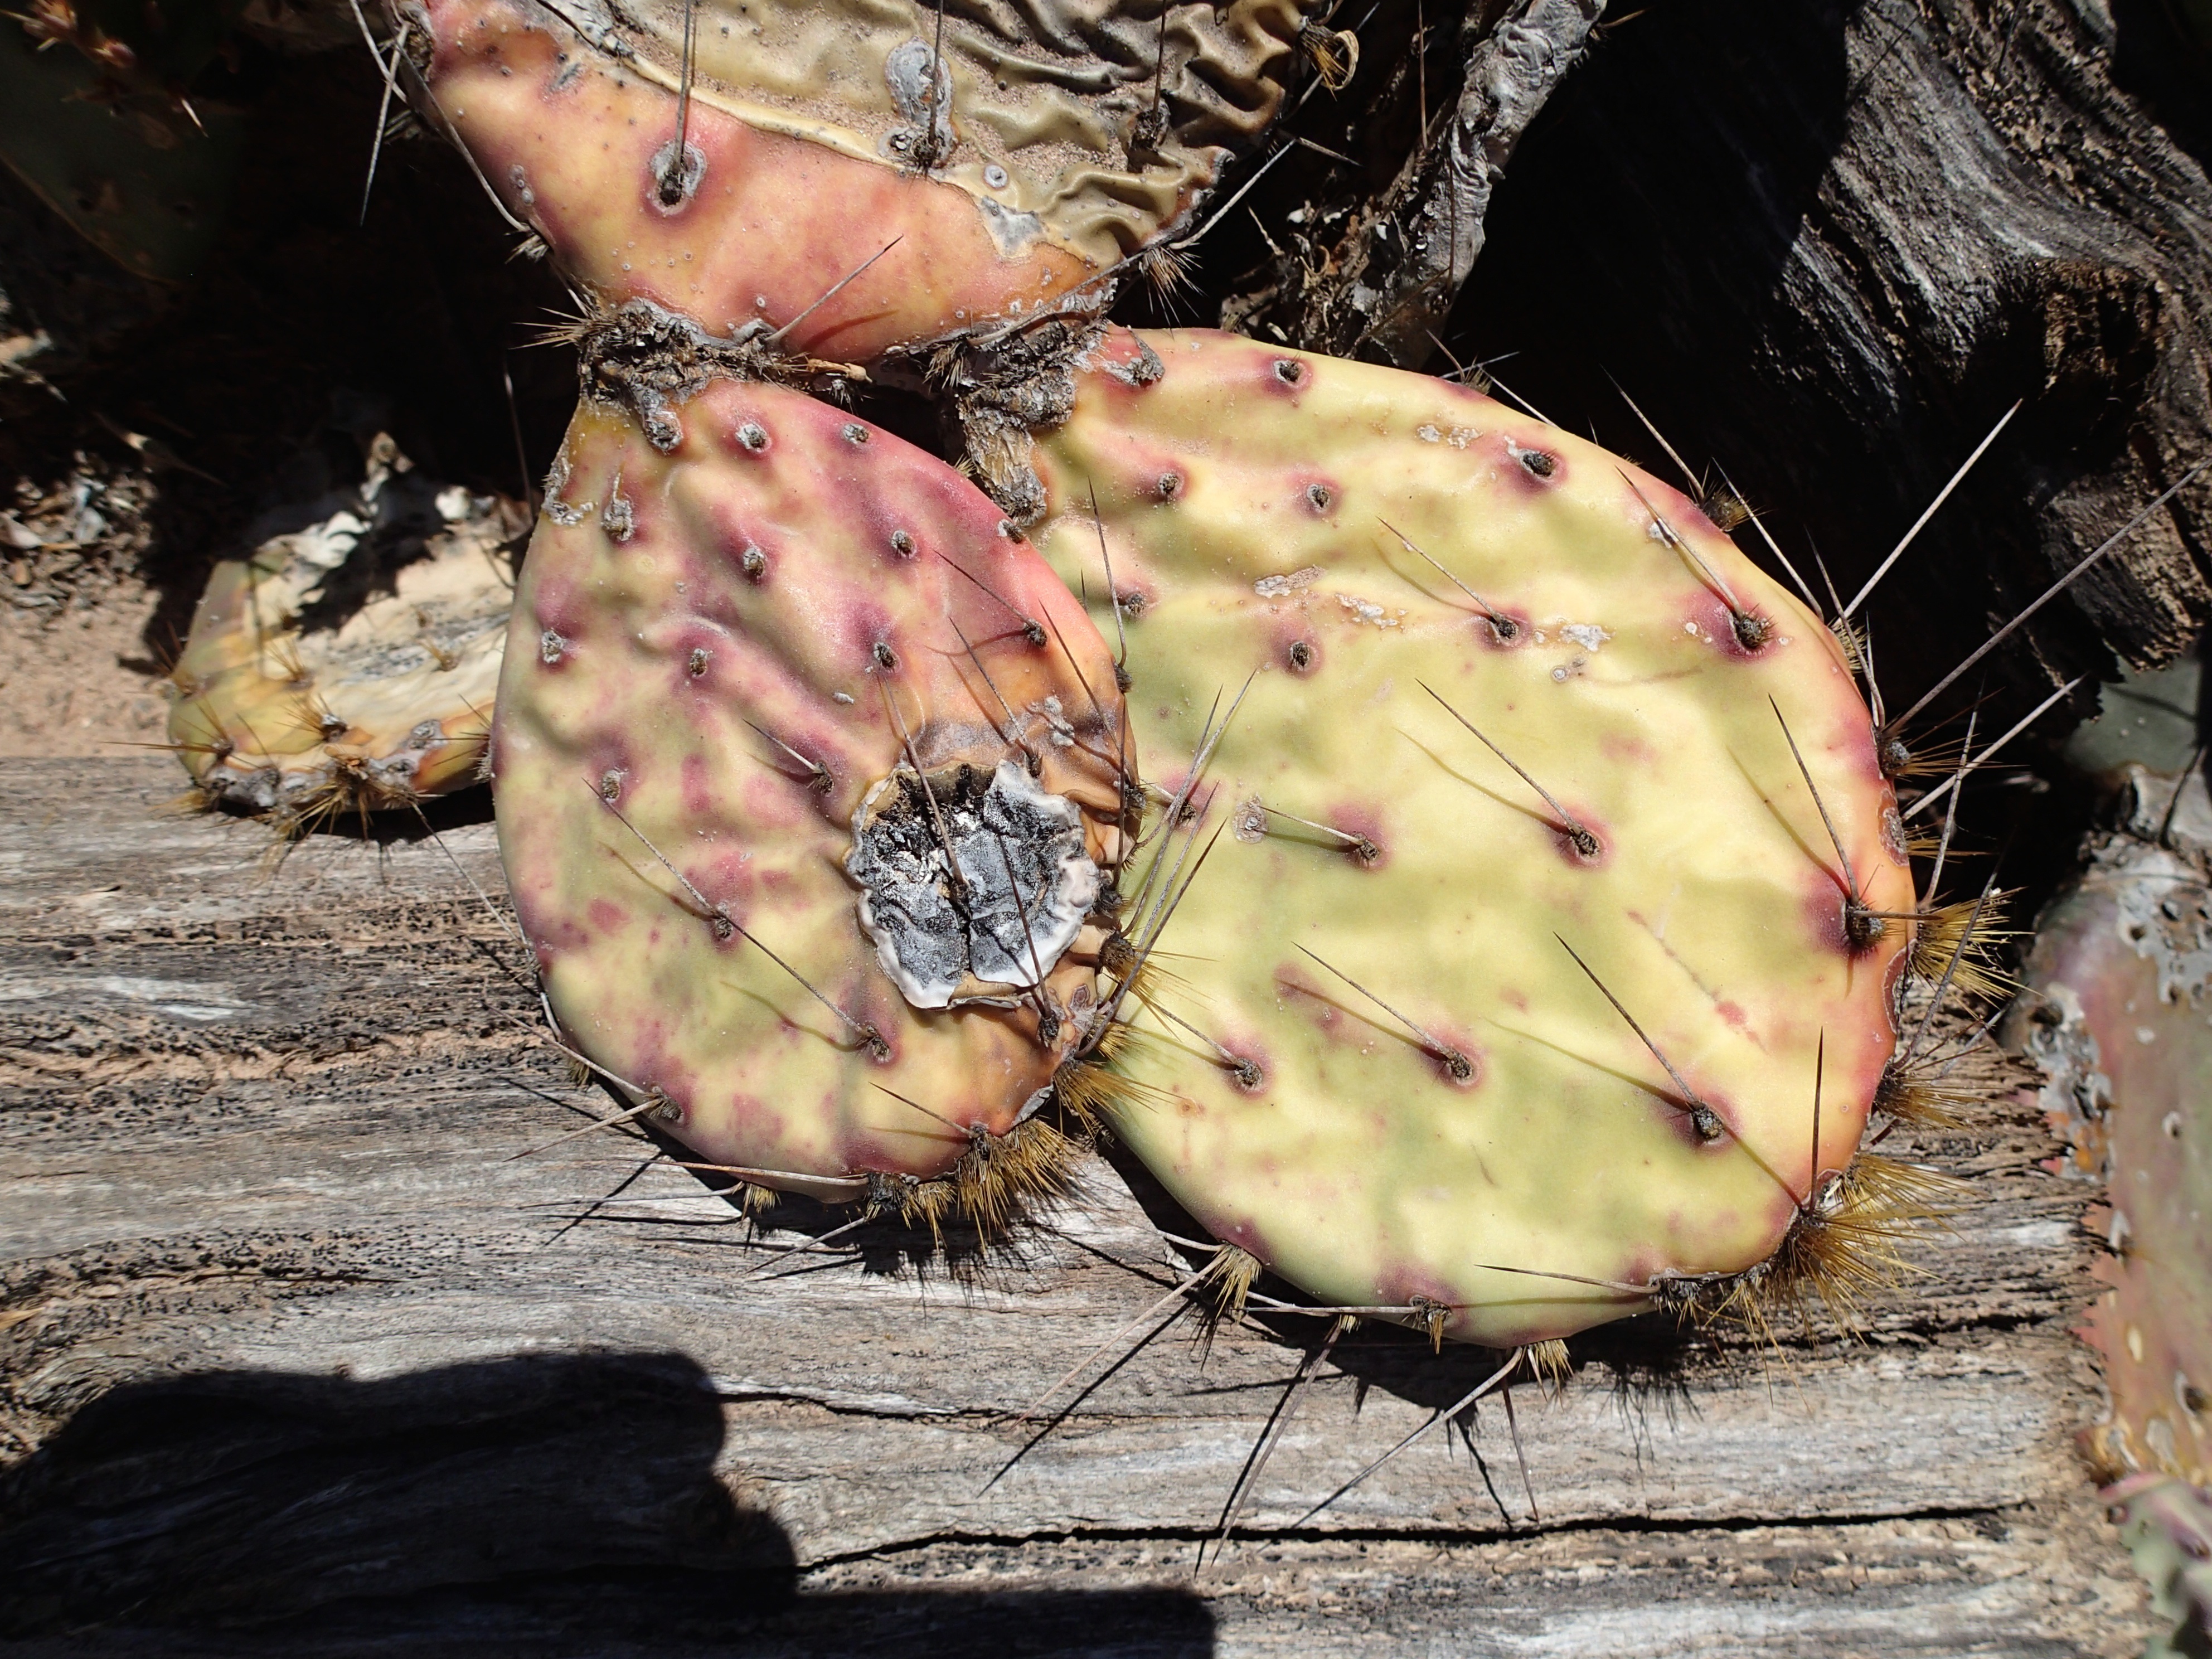
cactus, plant, fruit, flower, food, produce, botany, flora, grandcanyon, caryophyllales, flowering plant, prickly pear, land plant, thorns spines and prickles, hedgehog cactus, nopal, barbary fig